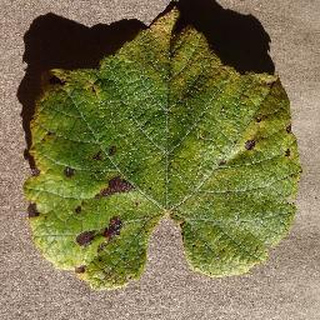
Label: grape_leaf_blight